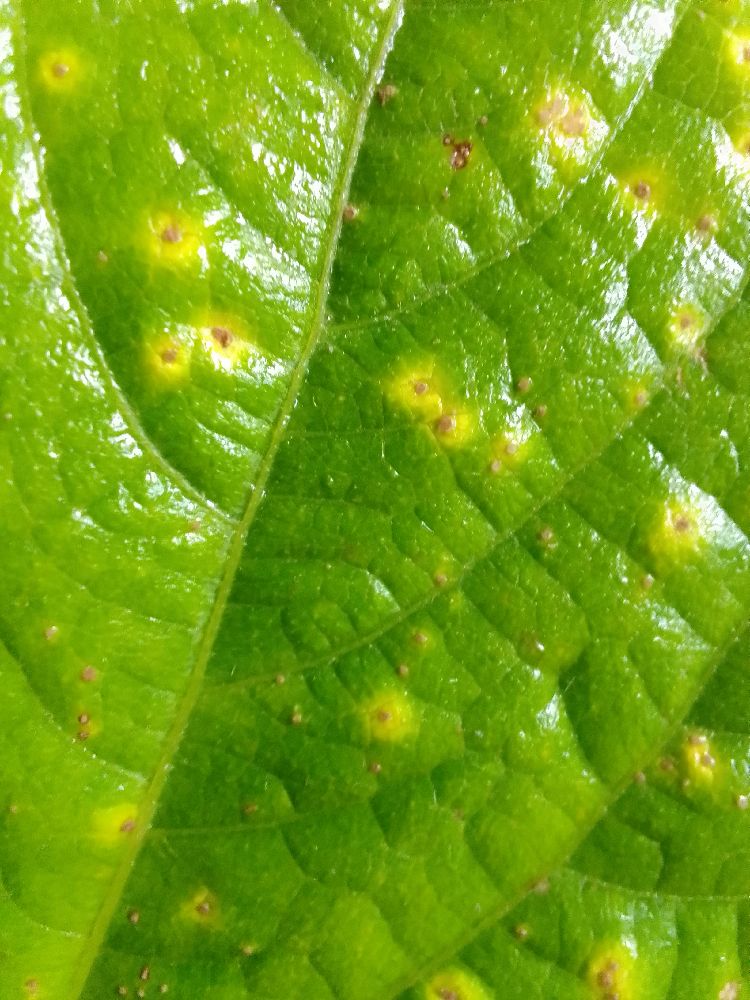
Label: rust